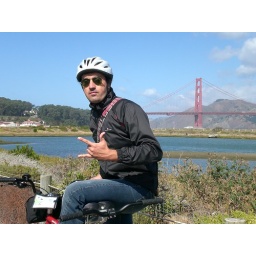
in tandem al golden gate bridge